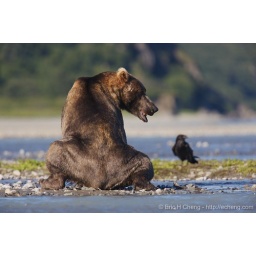
A hulking male kodiak grizzly bear (Ursos arctos middendorffi) named Pythagoreas hunts in a river at Kukak Bay